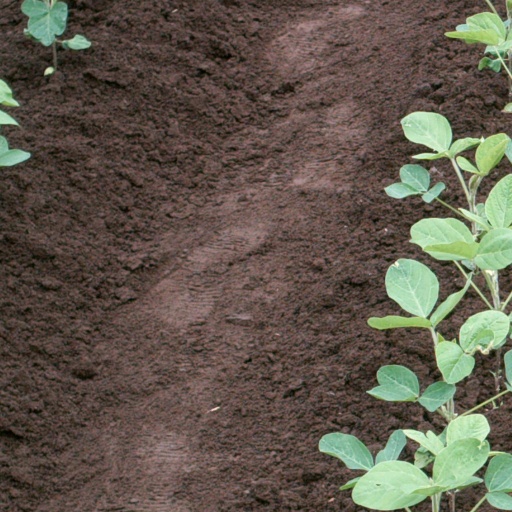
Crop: soybean